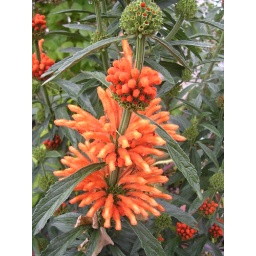
This substantial orange flower appeared in many of the Blois civic displays